Atlético Madrid C

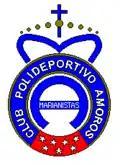
CP Amorós logo used until 2000

In 1972, both a C-team of Atlético Madrid and Amorós were founded separately, with the former club being named "Club Atlético de Madrid Aficionados" and the latter club being named "Asociación de Padres de Alumnos Colegio Amorós". In 1976, Atlético Madrid Aficionados was renamed "Atlético Madrileño Club de Fútbol Aficionado", and ceased activities in 1985 after three seasons in Tercera División.